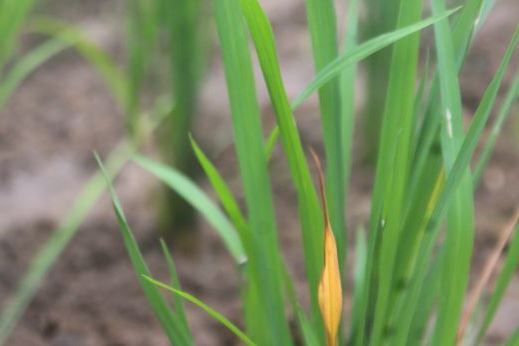
Disease: Tungro